Michael Riffaterre

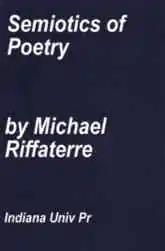

Michel Riffaterre (20 November 1924 in Bourganeuf, Creuse – 27 May 2006 in New York), known as Michael Riffaterre, was an influential French literary critic and theorist. He pursued a generally structuralist approach. He is well known in particular for his book "Semiotics of Poetry", and his conceptions of hypogram and syllepsis. Kvas observes three phases in Riffaterre's work: stylistic, semiotic, and the intertextual phase. The most important is his intertextual phase in which he develops his understanding of intertextuality. For Riffaterre, "intertextuality is not a felicitous surplus, the privilege of a good memory or a classical education. The term indeed refers to an operation of the reader's mind, but it is an obligatory one, necessary to any textual decoding. Intertextuality necessarily complements our experience of textuality. It is the perception that our reading of the text cannot be complete or satisfactory without going through the intertext, that the text does not". According to the literary theorist Kornelije Kvas, "the key concept of Riffaterre's theory – intertextuality – is actually a method of text interpretation through which structures or poetic signs are recognized in the text that make the text literary. Intertextuality is a hermeneutic means of discovering the meaning of the poem, which strictly regulates the ways of the reader's perception of poetic signs. As in the case of the semiotic phase of his understanding of poetry, Riffaterre's intertextual phase is more like a theory of the interpretation of poetry than a theory of poetry itself".